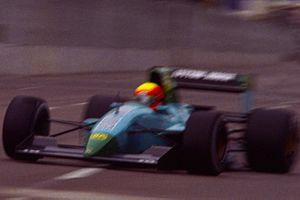
Leyton House Racing est une ancienne écurie de Formule 1 et d'Endurance, engagée en Championnat du Japon de sport-prototypes entre 1987 et 1989, aux manches japonaises du Championnat du monde des voitures de sport entre 1987 et 1989, aux 24 Heures du Mans de 1987 à 1989 et en championnat du monde de Formule 1 entre 1990 et 1991.
Maurício Gugelmin est un ancien pilote automobile brésilien. Il a participé à 80 Grands Prix de Formule 1, débutant en 1988 pour l'équipe March. Il a décroché un podium et a marqué un total de 10 points en championnat du monde. Il a participé au championnat CART entre 1993 et 2001, disputant 148 courses dans la discipline. Il a remporté une course, en 1997, à Vancouver, et a réalisé sa meilleure performance la même année en finissant quatrième du championnat. Il signe son meilleur résultat aux 500 miles d'Indianapolis en 1995 où il a commencé et a terminé en sixième position en menant 59 tours. Pendant une période, il a détenu le record mondial de vitesse sur piste fermée, sur le California Speedway en 1997 à une vitesse de 387,759 km/h. Gugelmin prit sa retraite à la fin de l'année 2001, l'année où est décédé son fils Giuliano.
La Leyton House CG911, engagée dans le cadre du championnat du monde de Formule 1 1991, est la dernière monoplace construite par l'écurie britannique Leyton House Racing. Elle est pilotée par Mauricio Gugelmin et Ivan Capelli, remplacé par Karl Wendlinger en fin de saison.